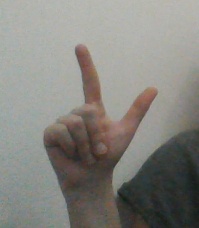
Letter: laam